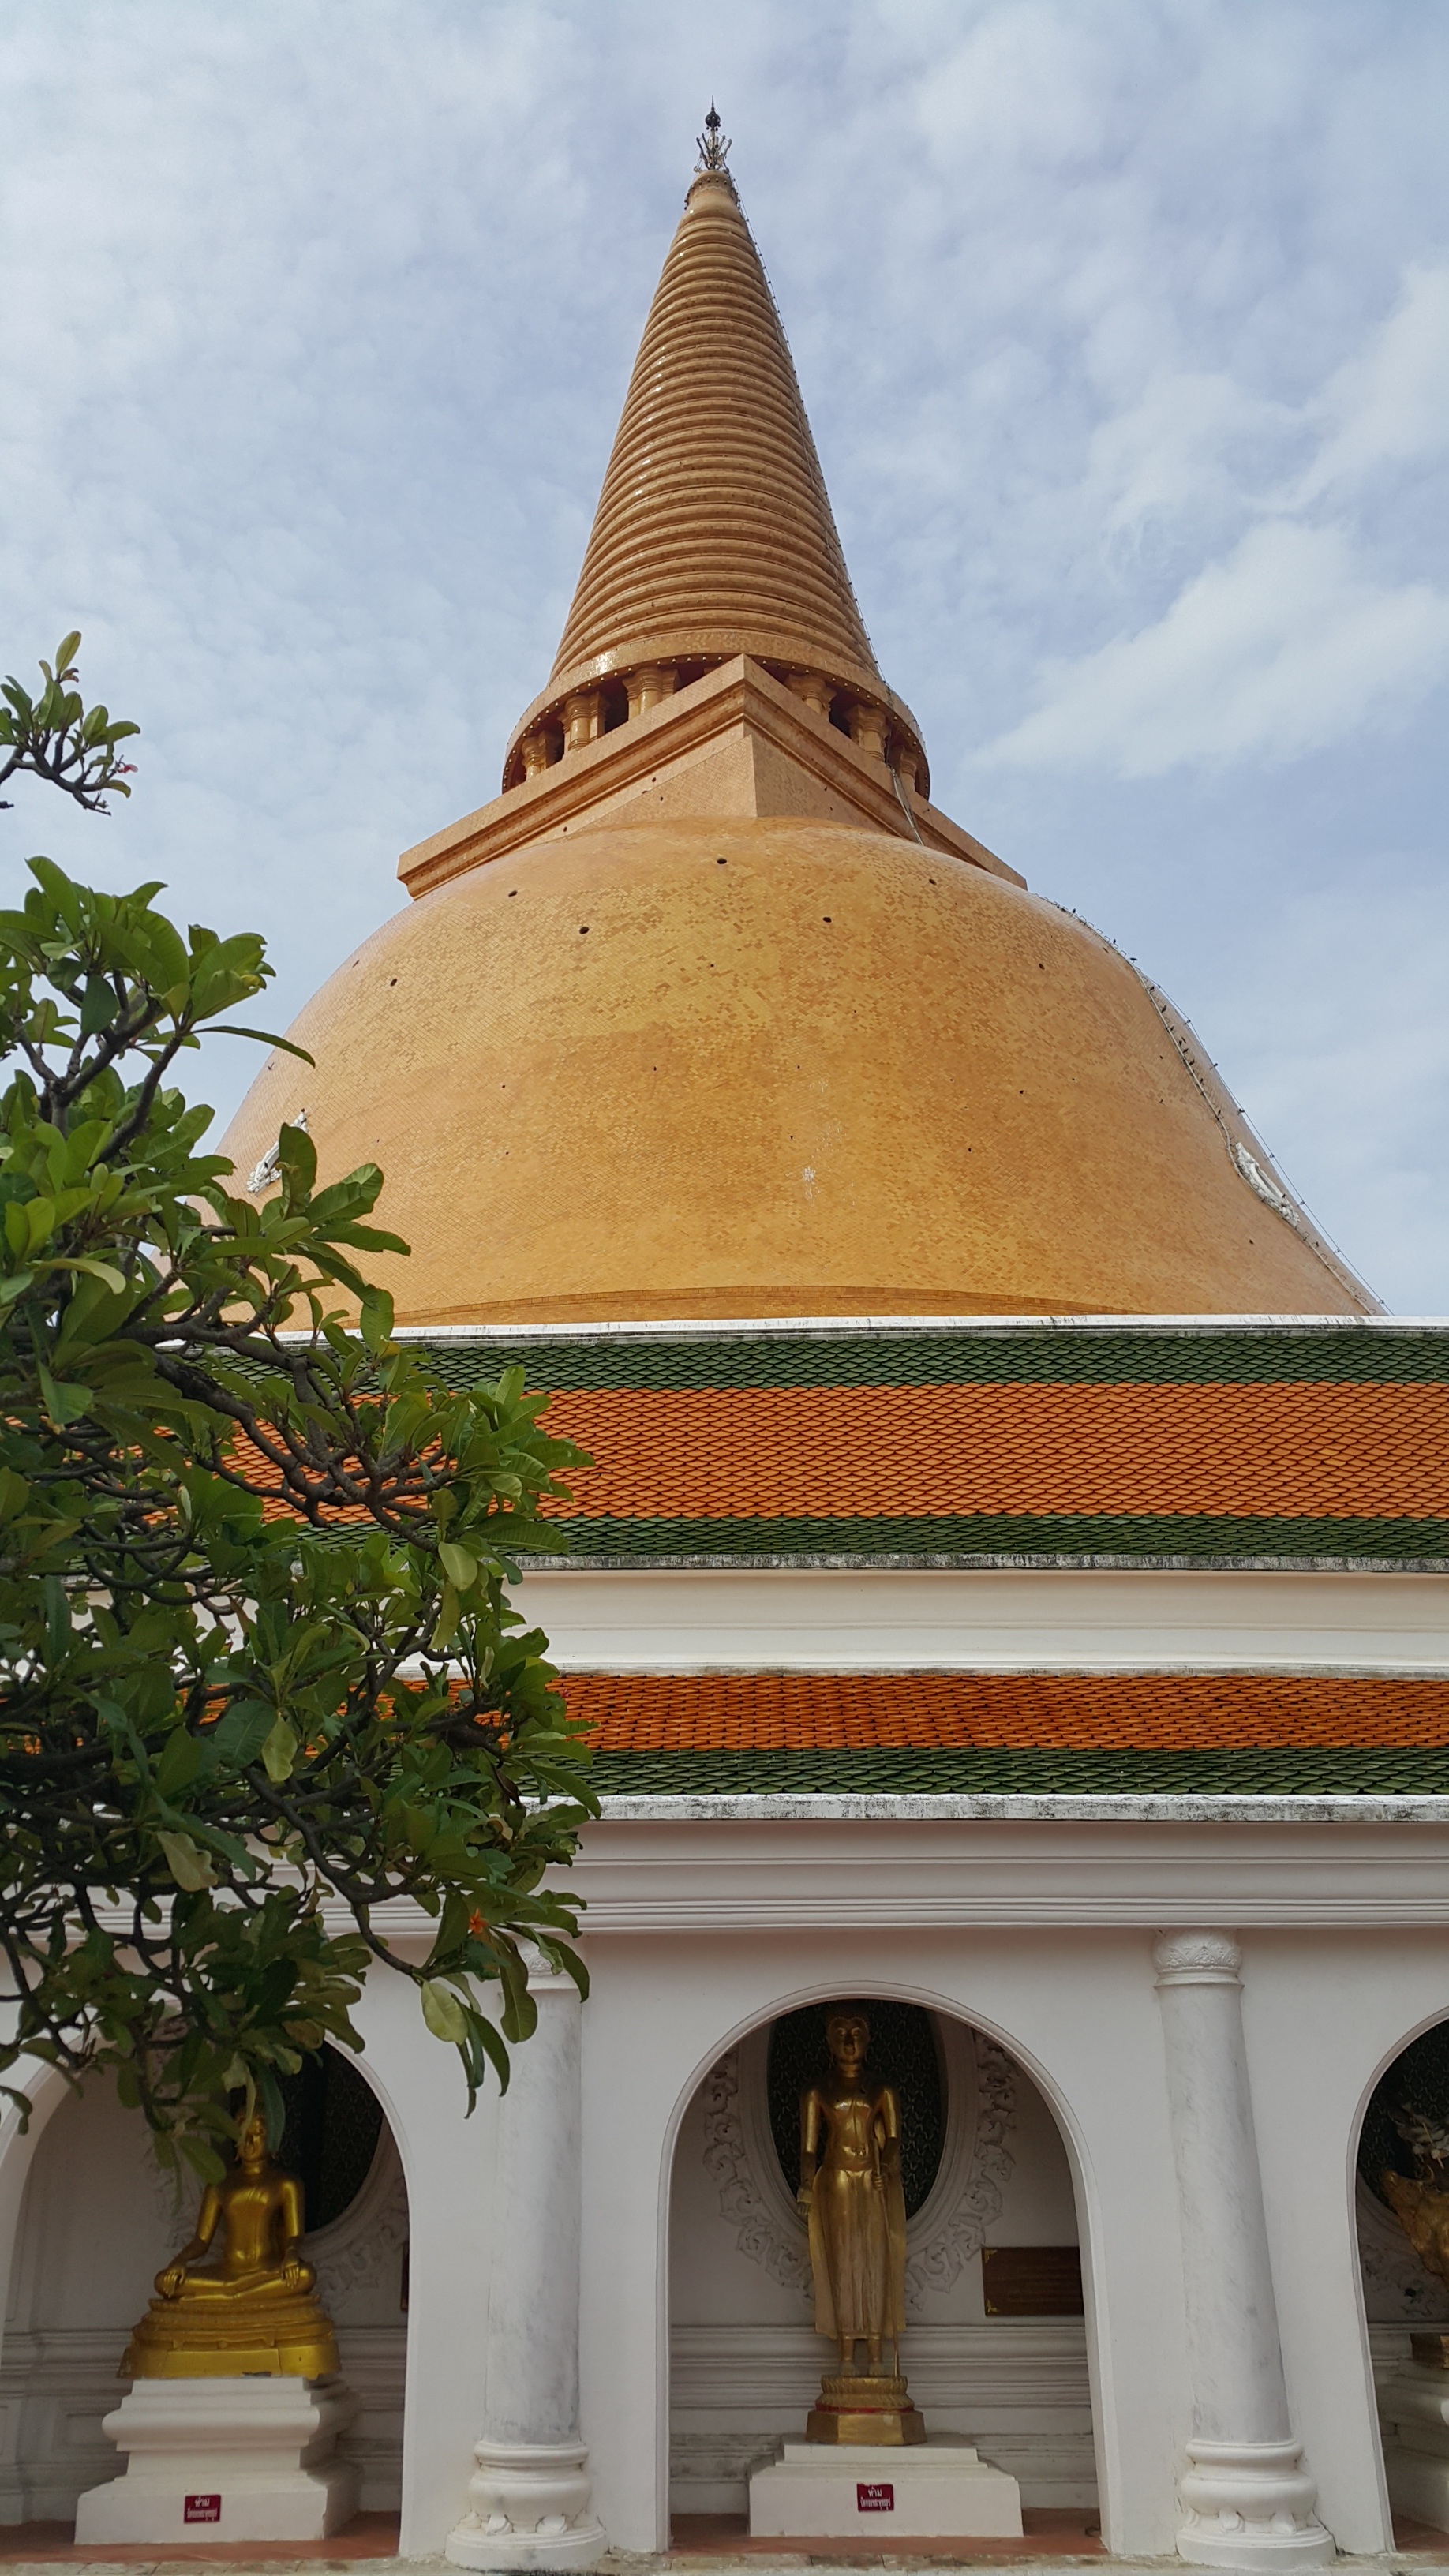
architecture, building, statue, high, tower, buddhism, measure, tourism, place of worship, thailand, painting, art, gold, temple, faith, buddha, image, merit, pagoda, stupa, wat, lord, buddha statue, prosperity, thailand art, thailand temple, adoration, a pilgrimage, holy thing, what respect, phathot's picture, hindu temple, historic site, the lord buddha's relics, phra pathom chedi, sathup, prapathomjedi, providence, nakhon pathom